Sarıkamış

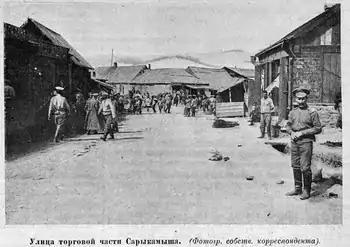
Sarikamish market in March 1916

An important battle took place between the armies of the Ottoman and Russian empires in and around the city in late December 1914-January 1915 as part of the Caucasus Campaign of World War I.